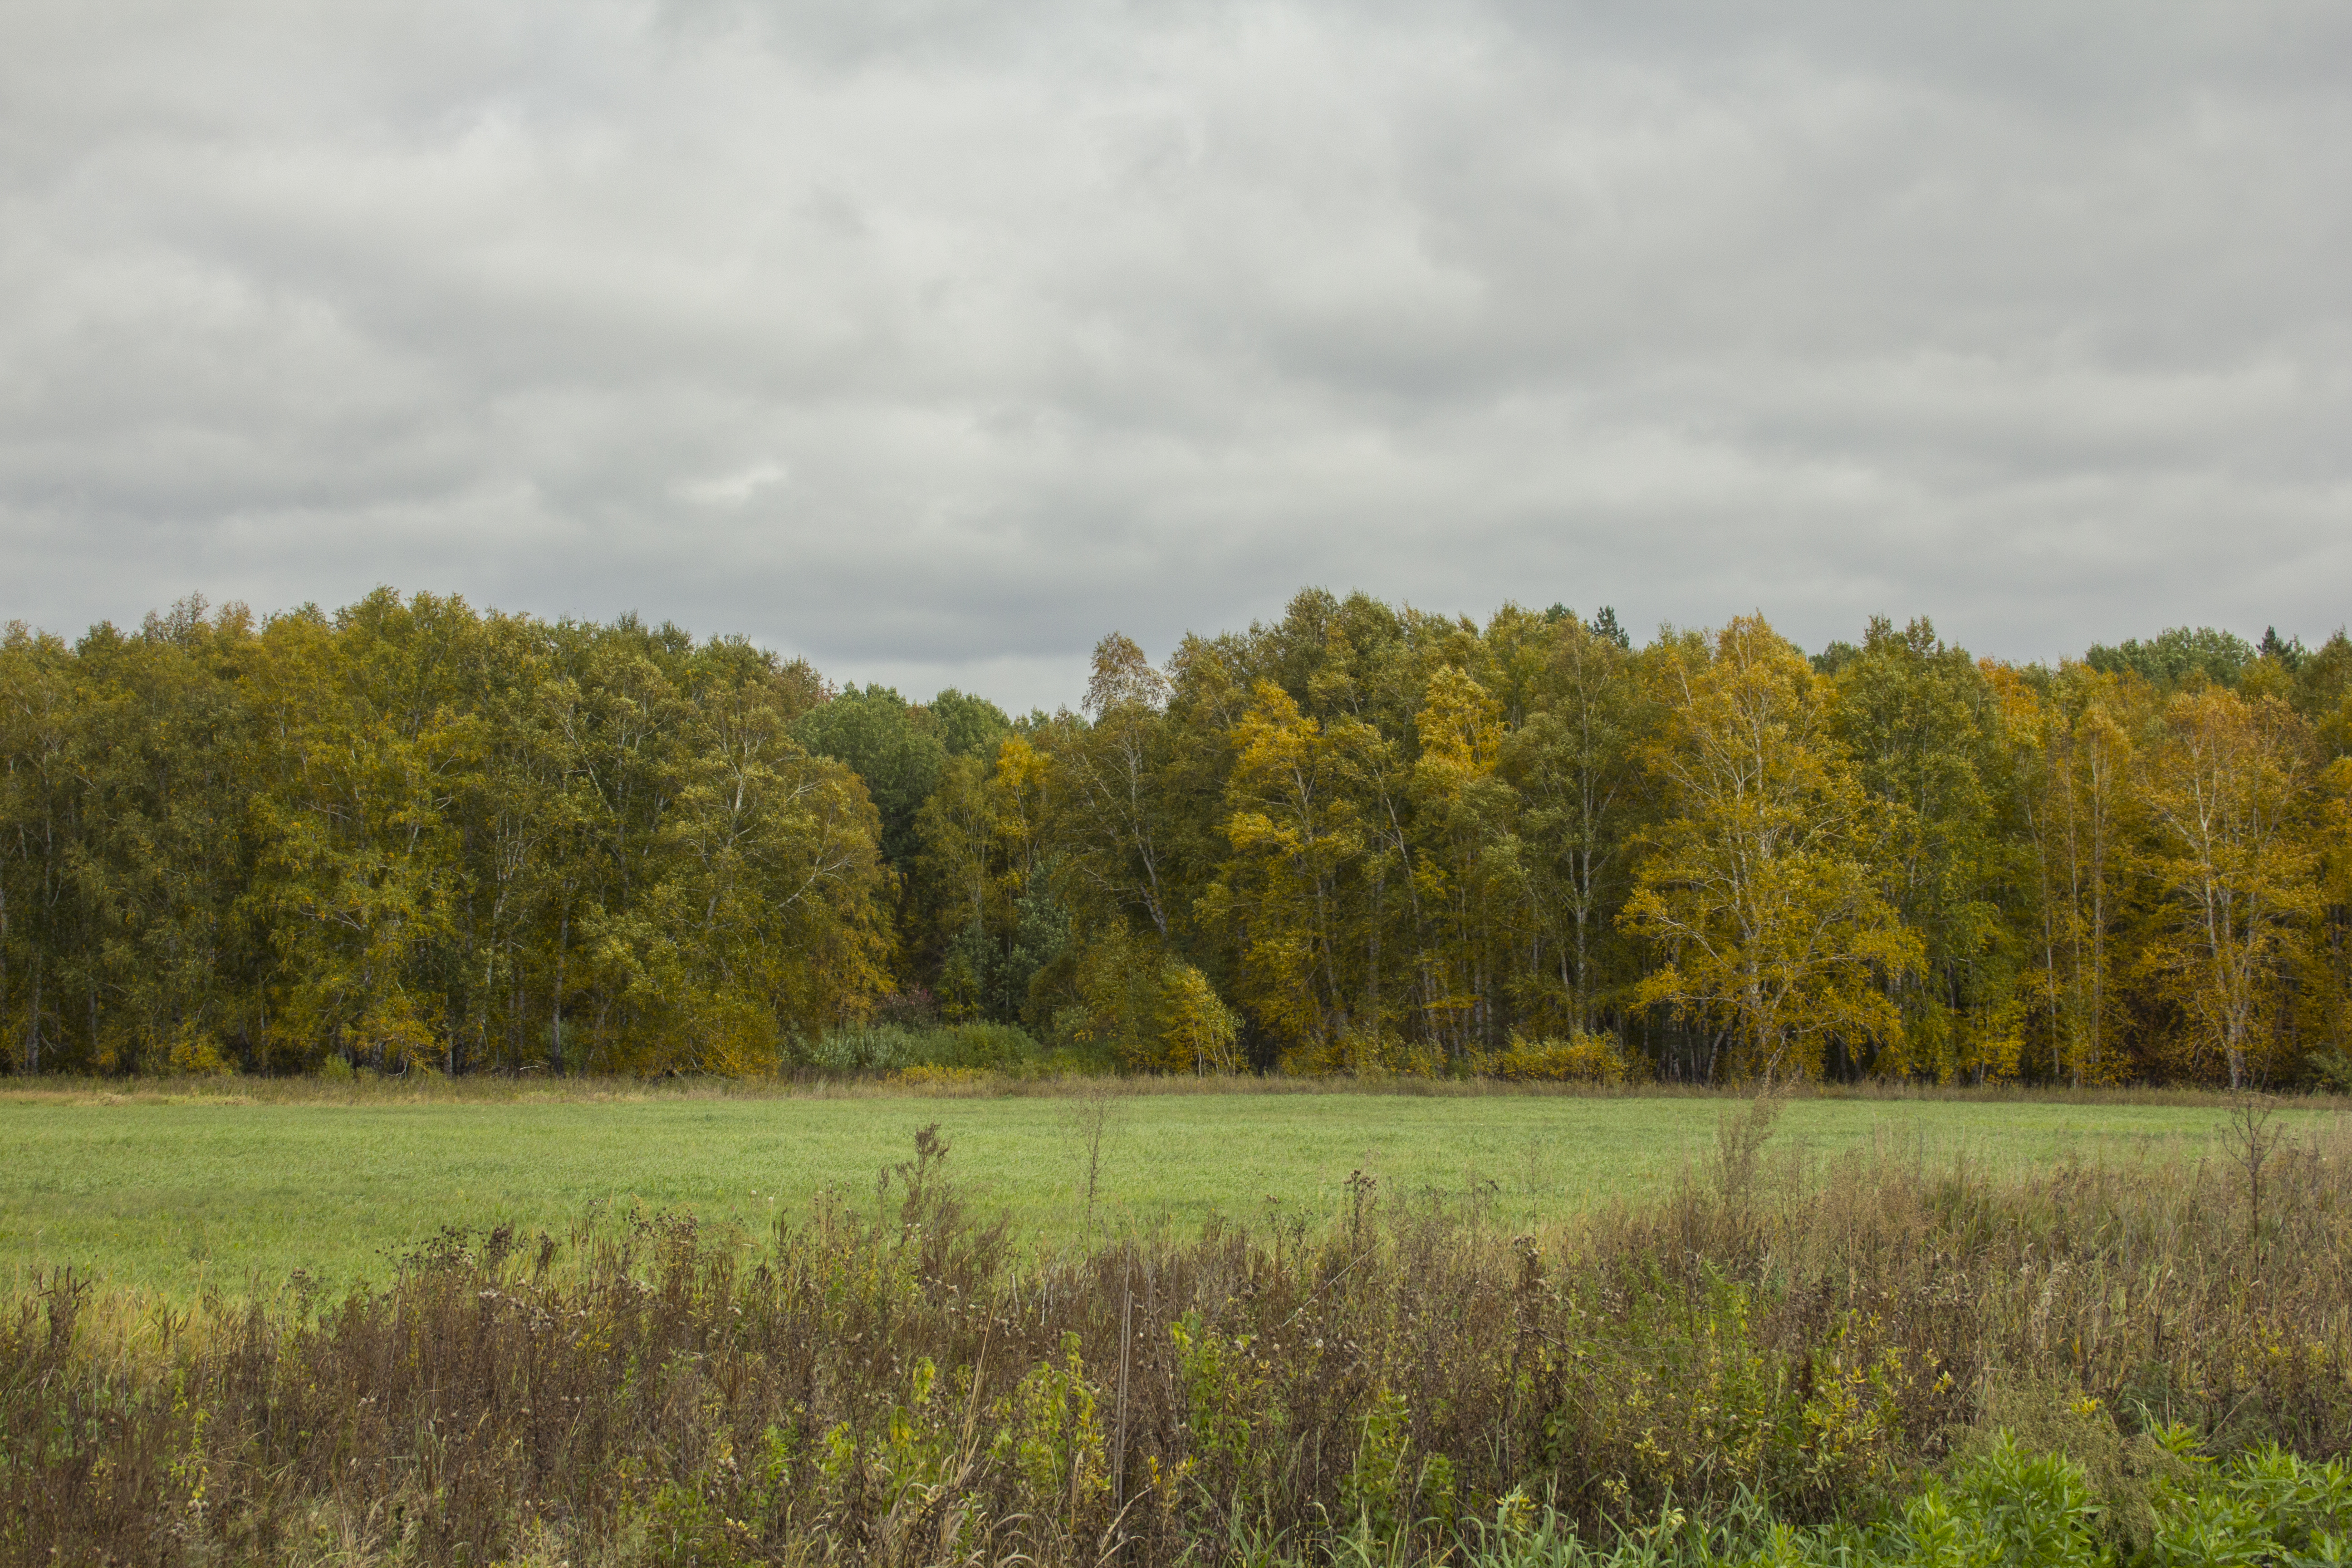
landscape, field, meadow, autumn, natural landscape, tree, nature, natural environment, sky, leaf, grassland, pasture, nature reserve, grass, wilderness, rural area, prairie, grass family, woody plant, plain, plant, cloud, wildlife, land lot, forest, spring, farm, hill, sunlight, temperate broadleaf and mixed forest, road, woodland, steppe, river, lake, birch family, savanna